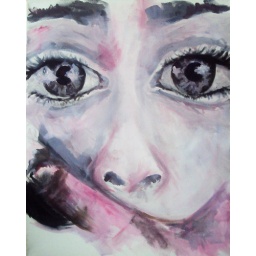
Portrait painting of a boy capturing emotion during the green peace march in Iran 2009.